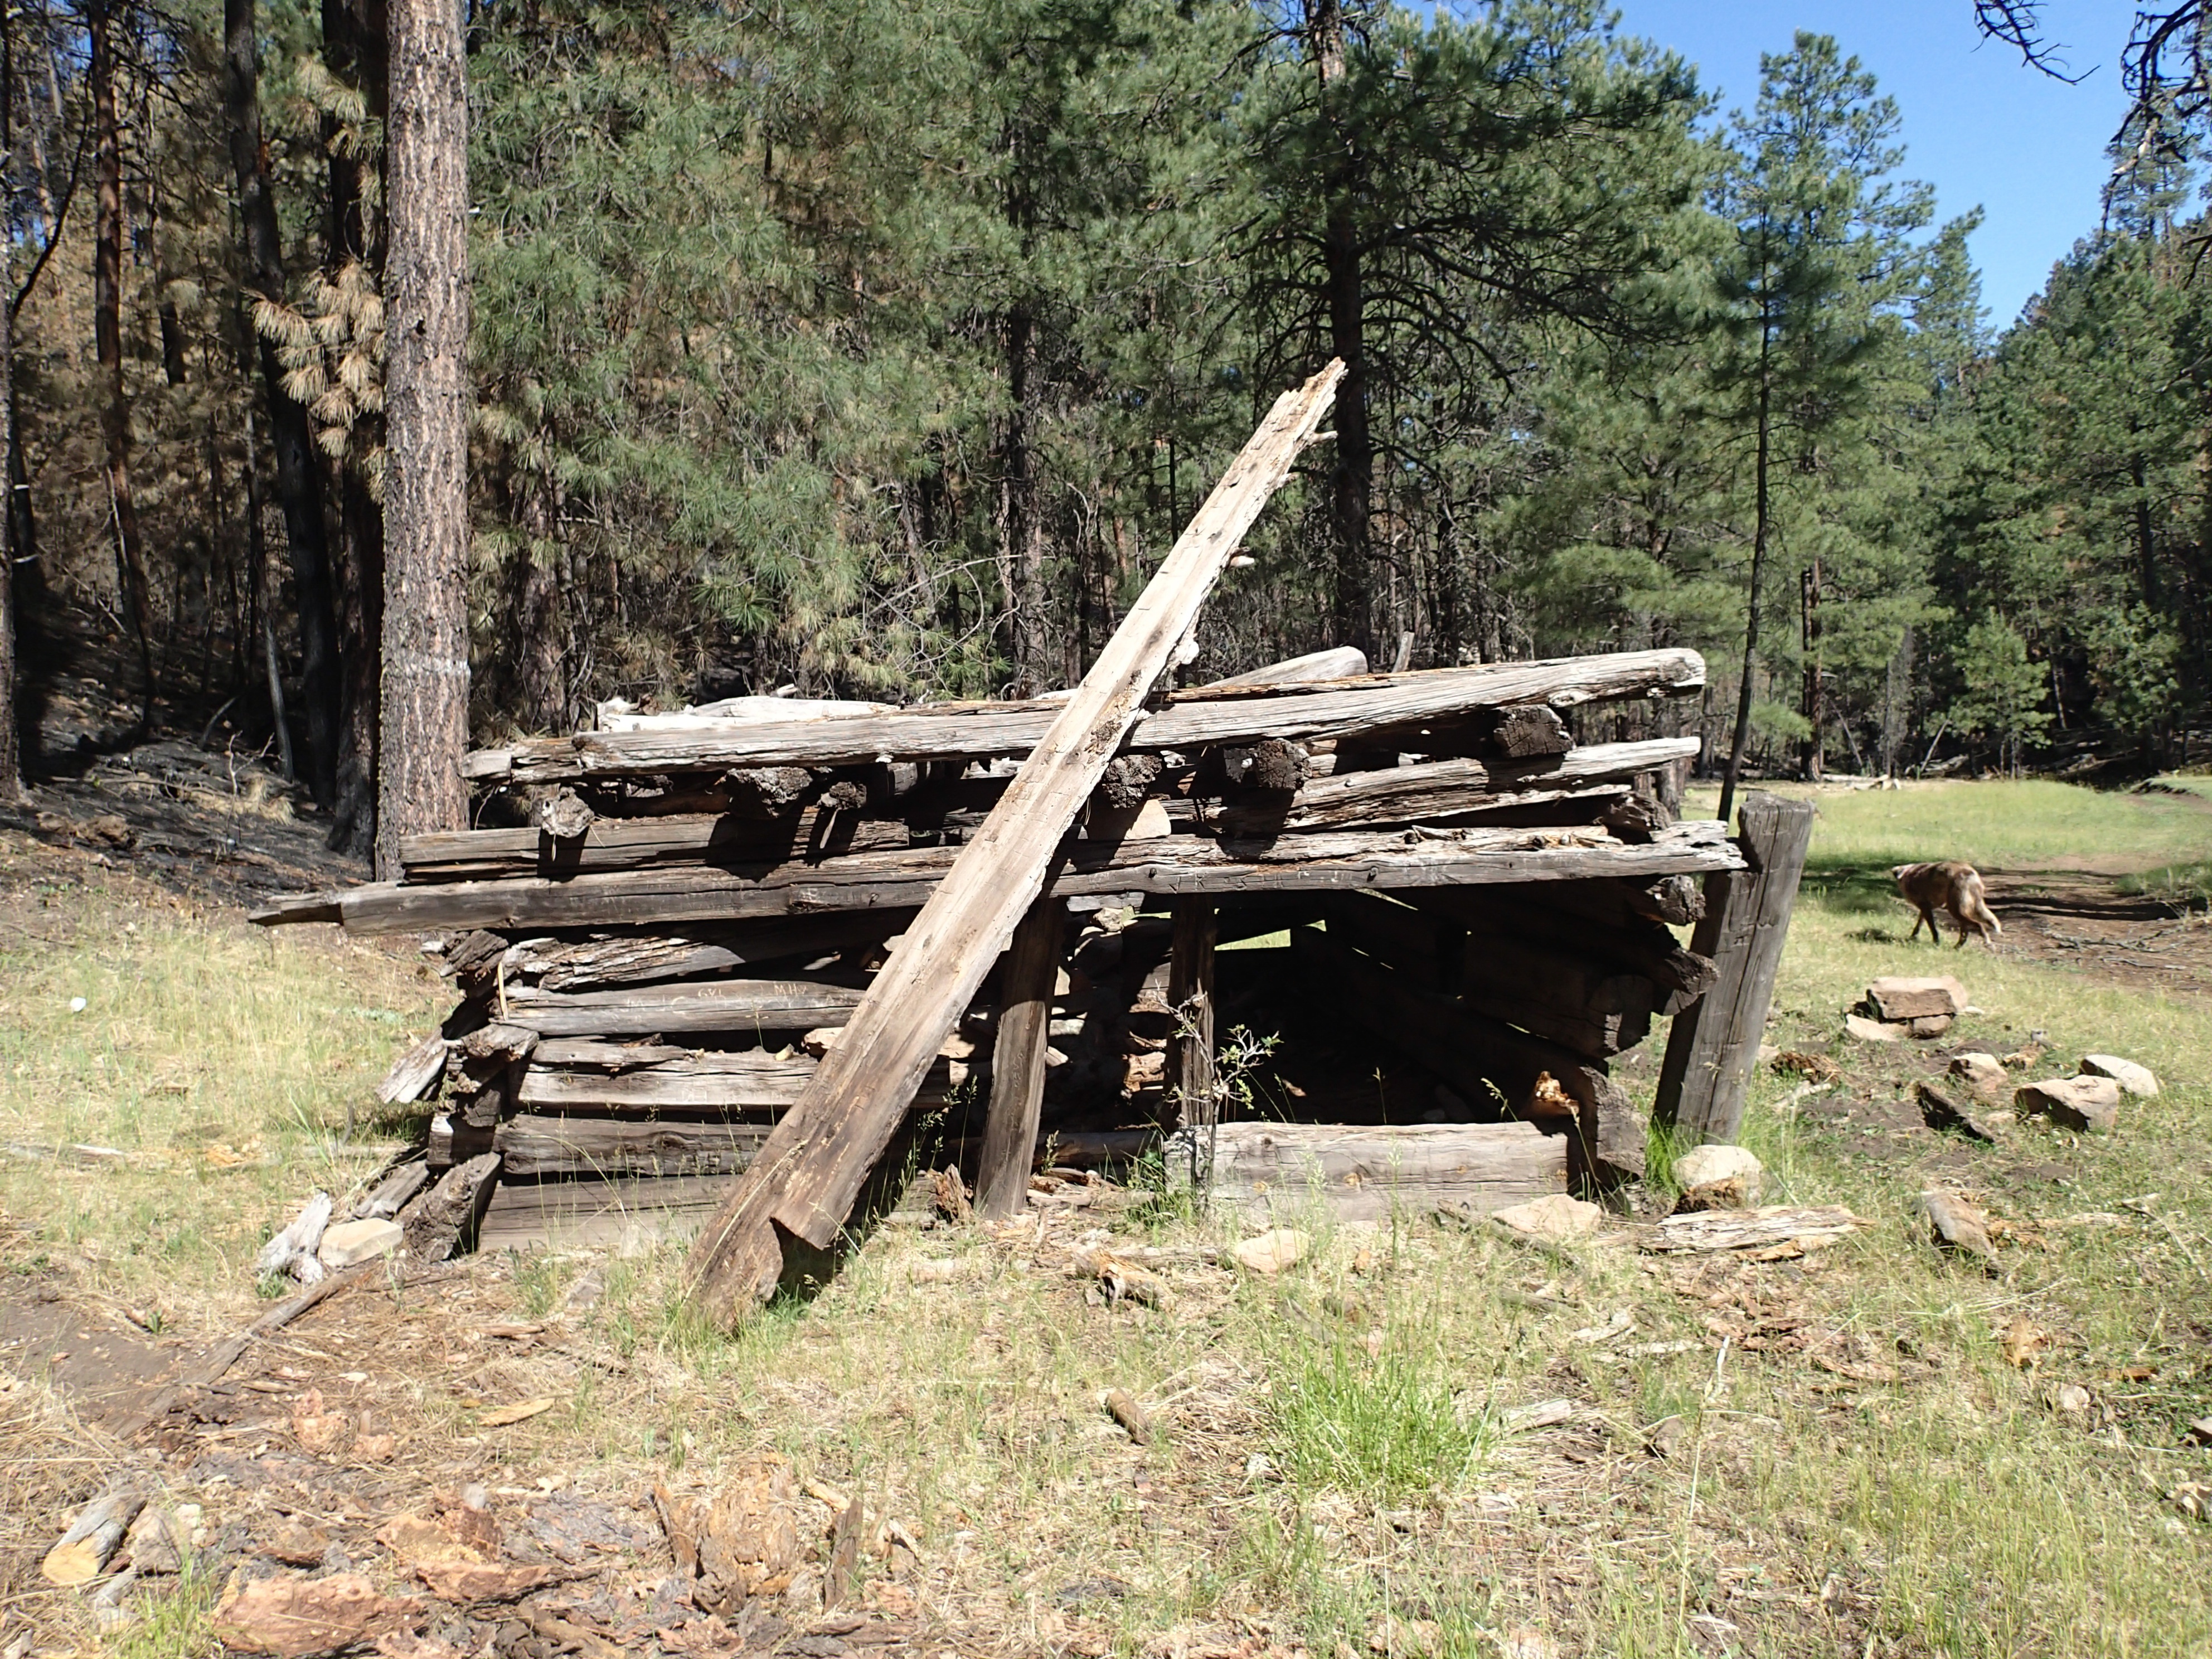
tree, wilderness, wood, trail, hut